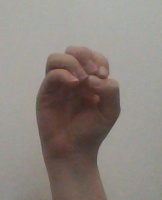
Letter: ha